Dissolution of the Netherlands Antilles

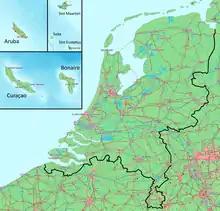
Map of the Kingdom of the Netherlands. The Netherlands and the Caribbean islands are to the same scale.

The idea of the Netherlands Antilles as a country within the Kingdom of the Netherlands never enjoyed the full support of all islands, and political relations between islands were often strained. Geographically, the Leeward Antilles islands of Aruba, Curaçao and Bonaire, and the Leeward Islands of Saba, Sint Eustatius and Sint Maarten lie almost apart. Culturally, the Leeward Antilles (ABC Islands) have connections with the South American mainland, and its population speaks Papiamento, a Portuguese-based creole with heavy Spanish and Dutch influence. The other 3 islands (SSS Islands) are part of the English-speaking Caribbean.